Malaysia–Taiwan relations

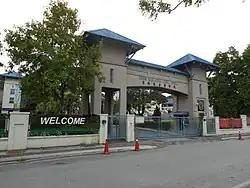
Chinese Taipei School Kuala Lumpur

Around 10,374 Malaysian students were studying in Taiwan in 2013, making Malaysia as the largest source of overseas foreign students in Taiwan.